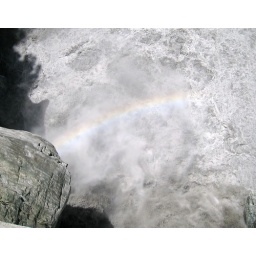
Rainbow in the yucky gray gorge water